List of awards and nominations received by Holby City

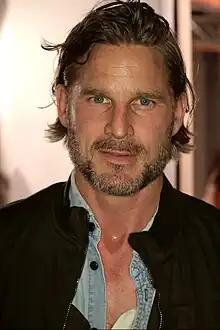
Noah Huntley ("pictured"), who portrayed Will Curtis, came nineteenth in the "Best Actor" category and eighteenth in the "Most Desirable Drama Star" in 2004.

The BBC Drama Awards were an online award ceremony organised by BBC Online and voted by BBC Online users to celebrate a year in BBC television and media. "Holby City" has received 36 nominations from the awards.